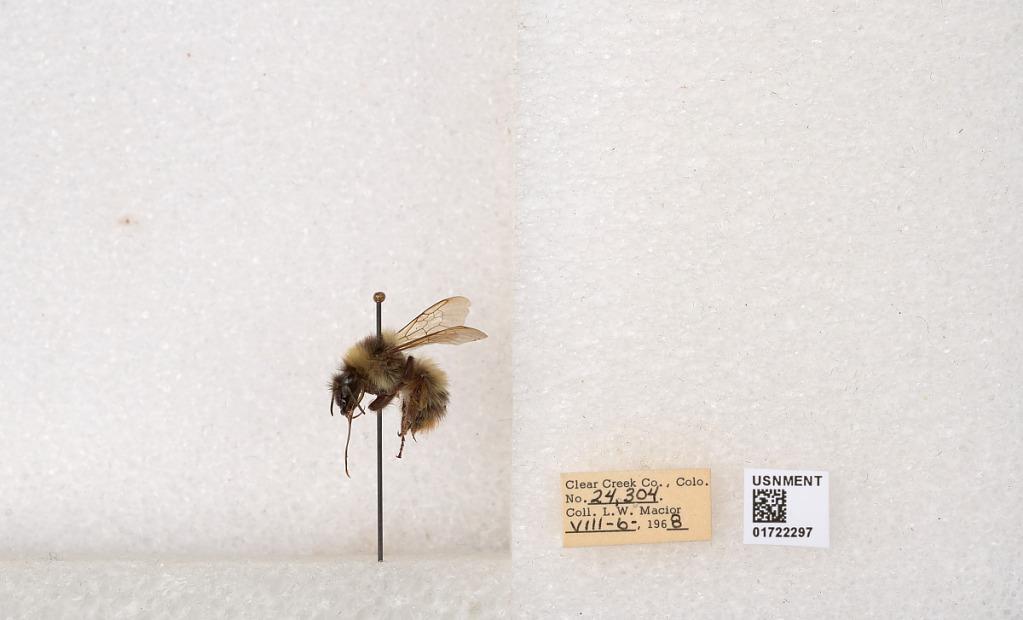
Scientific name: Bombus kirbyellus
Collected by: L. Macior
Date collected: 1968-8-6
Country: United States
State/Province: Colorado
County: Clear Creek
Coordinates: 39.6891, -105.644